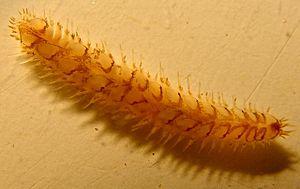
Les Polynoidae sont une famille de vers marins polychètes de l'ordre des Aciculata.